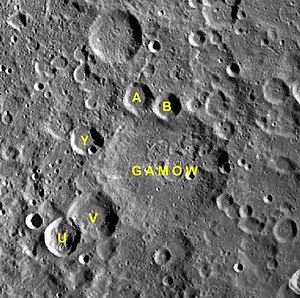
Gamow (månekrater)
Gamow er et stort nedslagskrater på Månen. Det befinder sig på den nordlige halvkugle på Månens bagside og er opkaldt efter den amerikanske fysiker George Gamow.